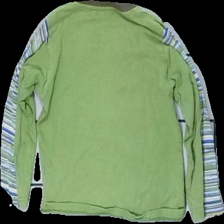
View: back
Type: Tank top
Category: Children
Brand: Name It
Colors: Green
Material: 100% cotton
Cut: Regular
Size: 98
Season: All
Price range: <50
Recommended usage: Export
Comment: washed out